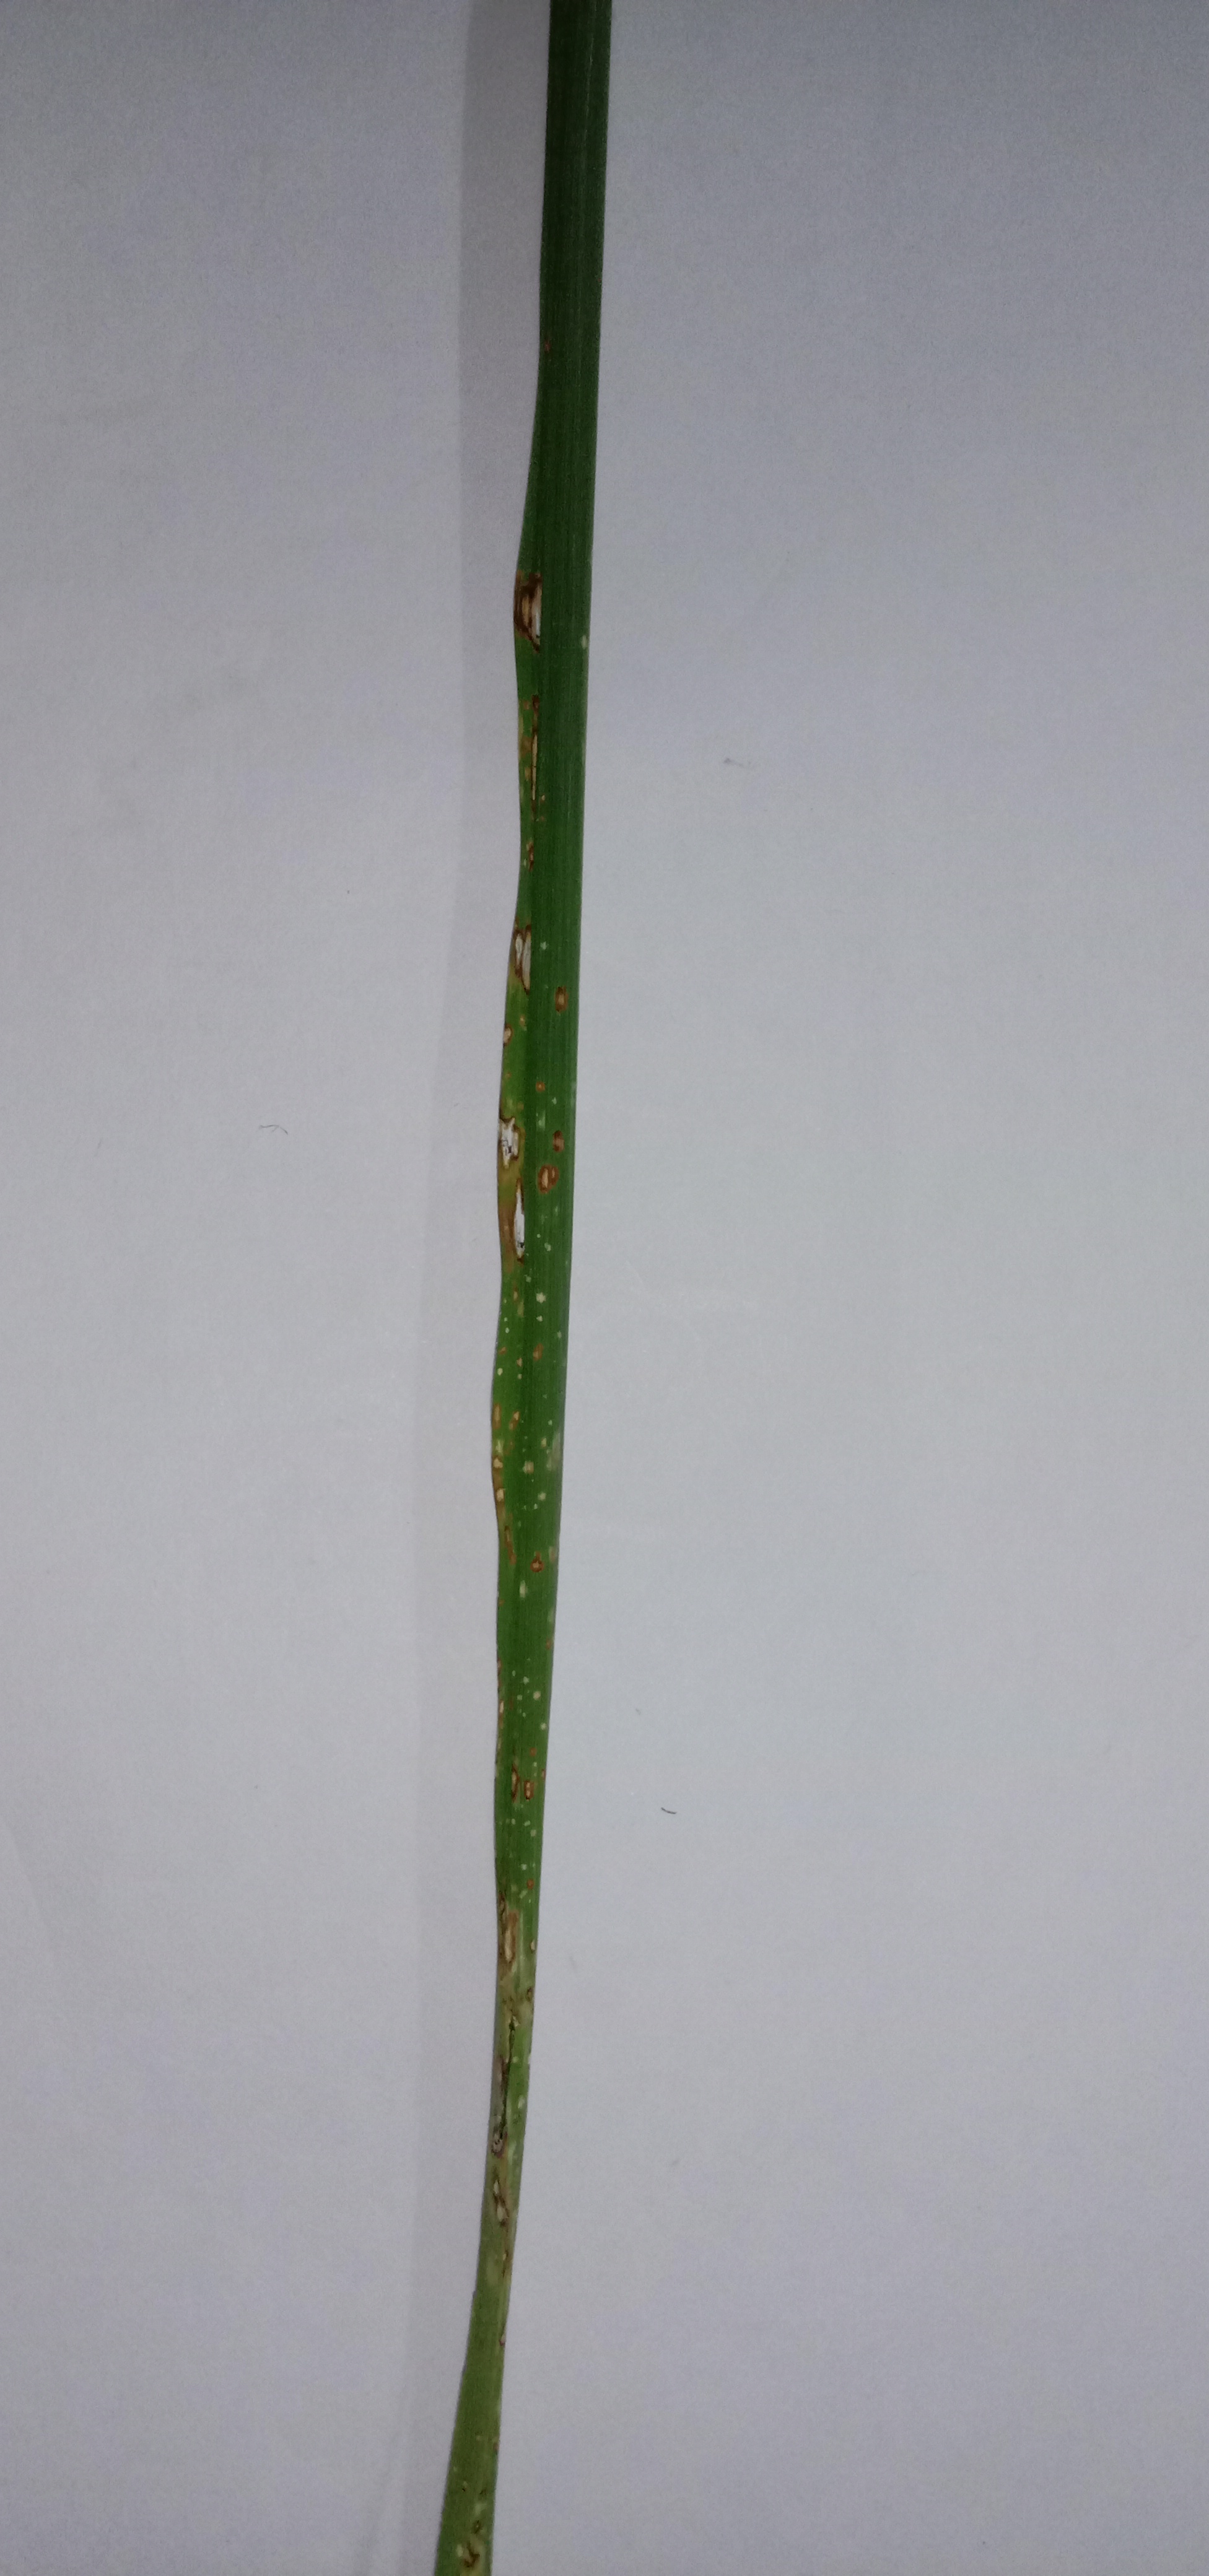
Label: Rice___Leaf_Blast